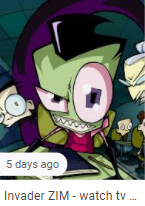
Portrait style: Cartoon Portrait